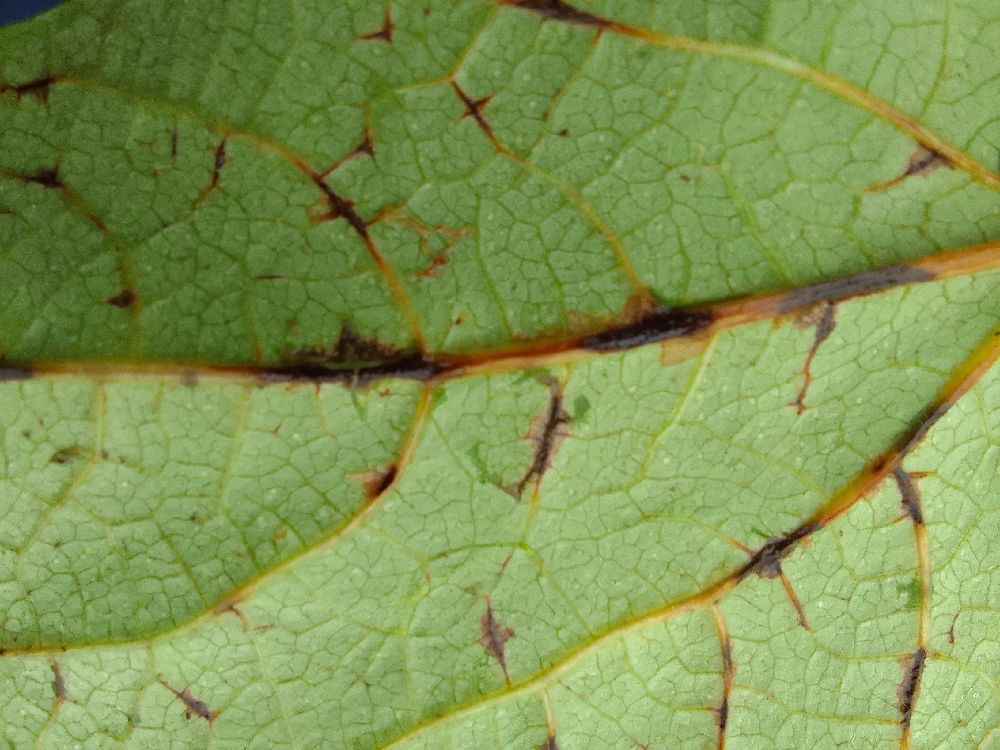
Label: anthracnose